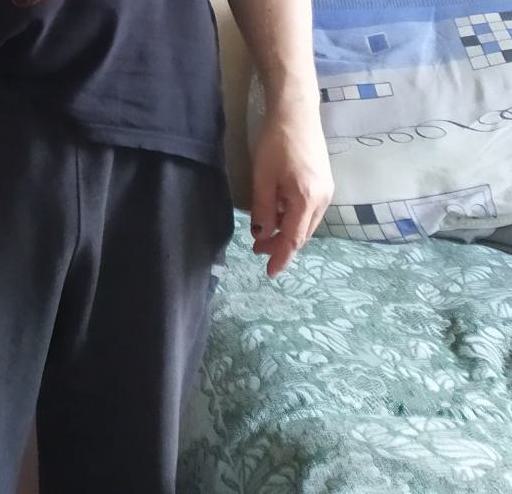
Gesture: no_gesture